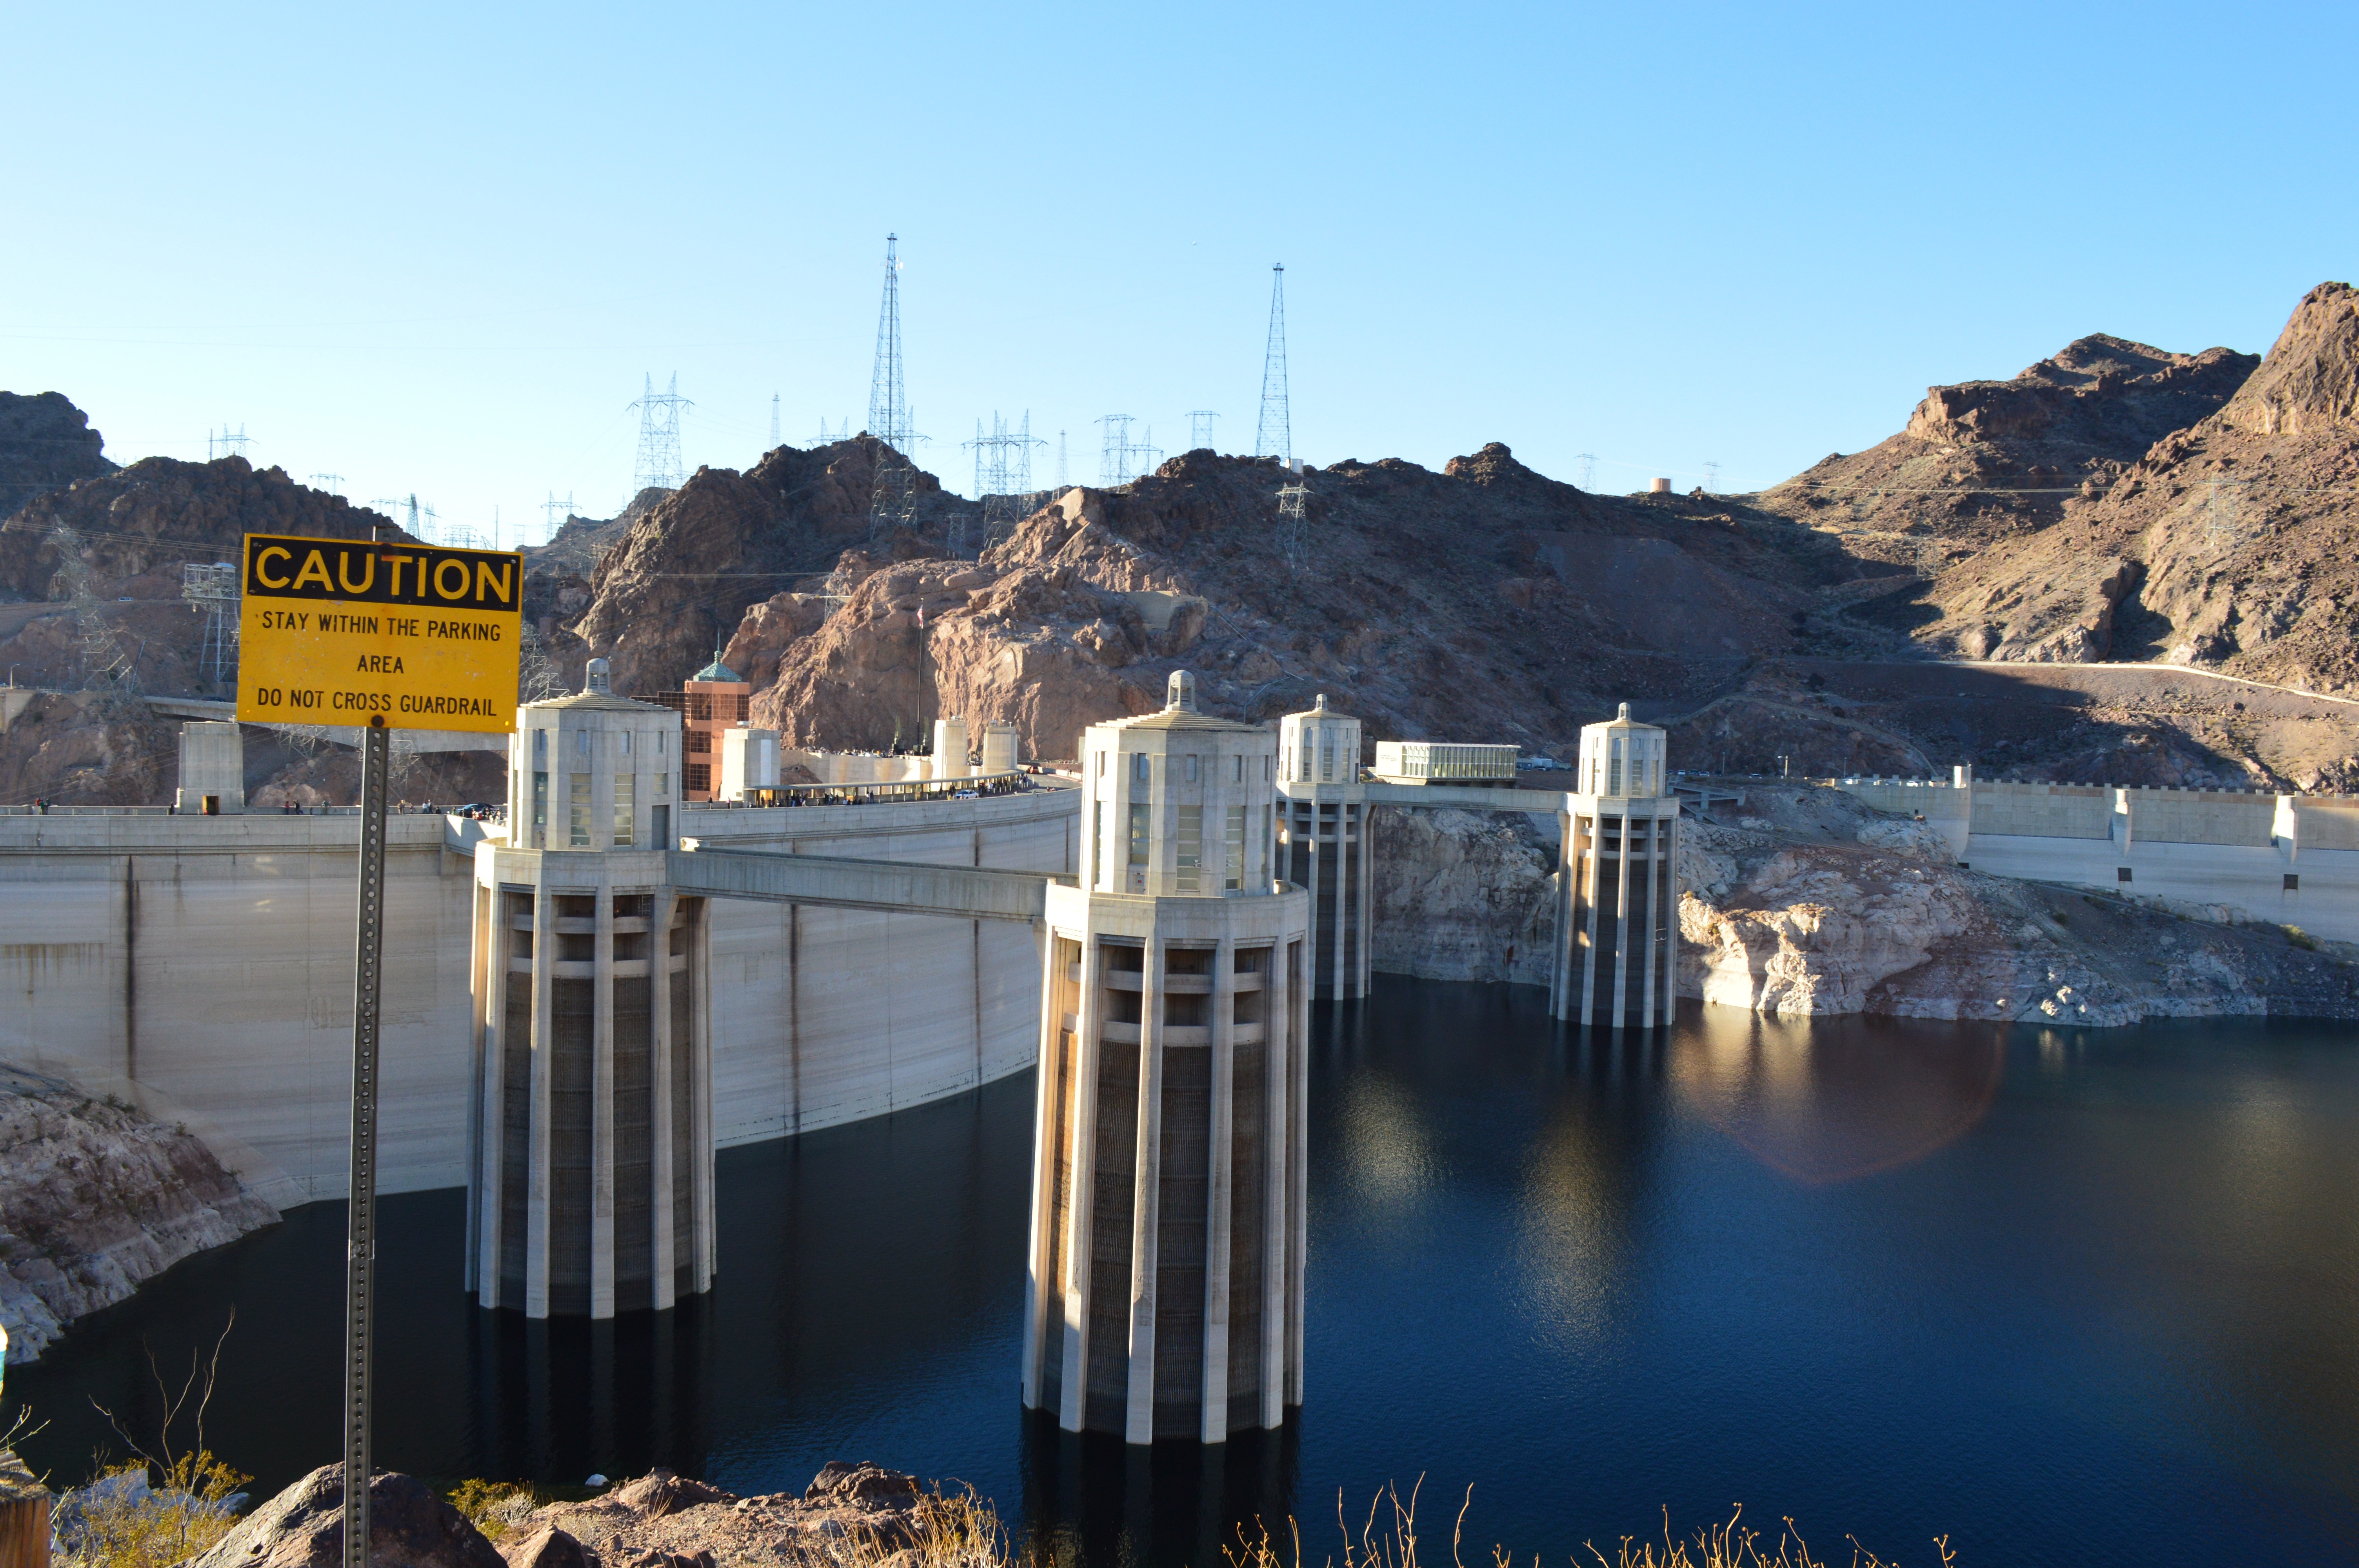
water, snow, winter, structure, river, reflection, landmark, canyon, dam, reservoir, power, nevada, hydroelectric, generation, hoover dam